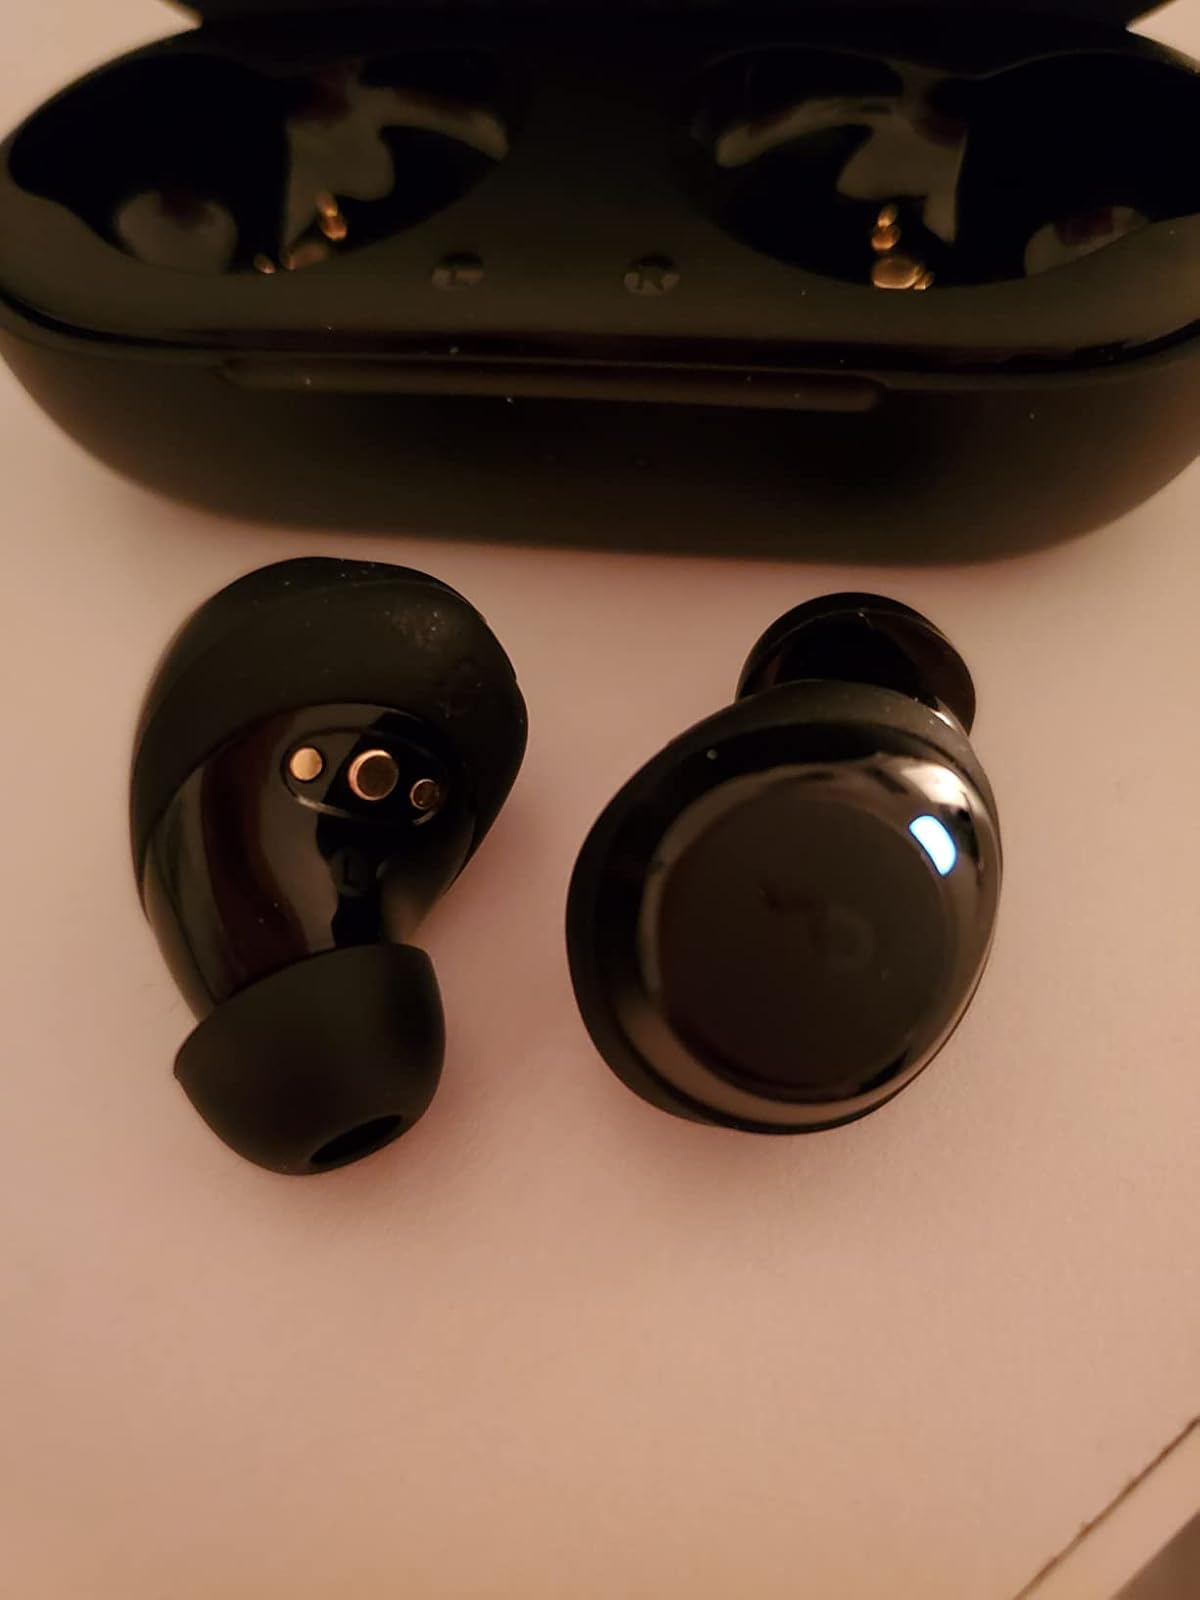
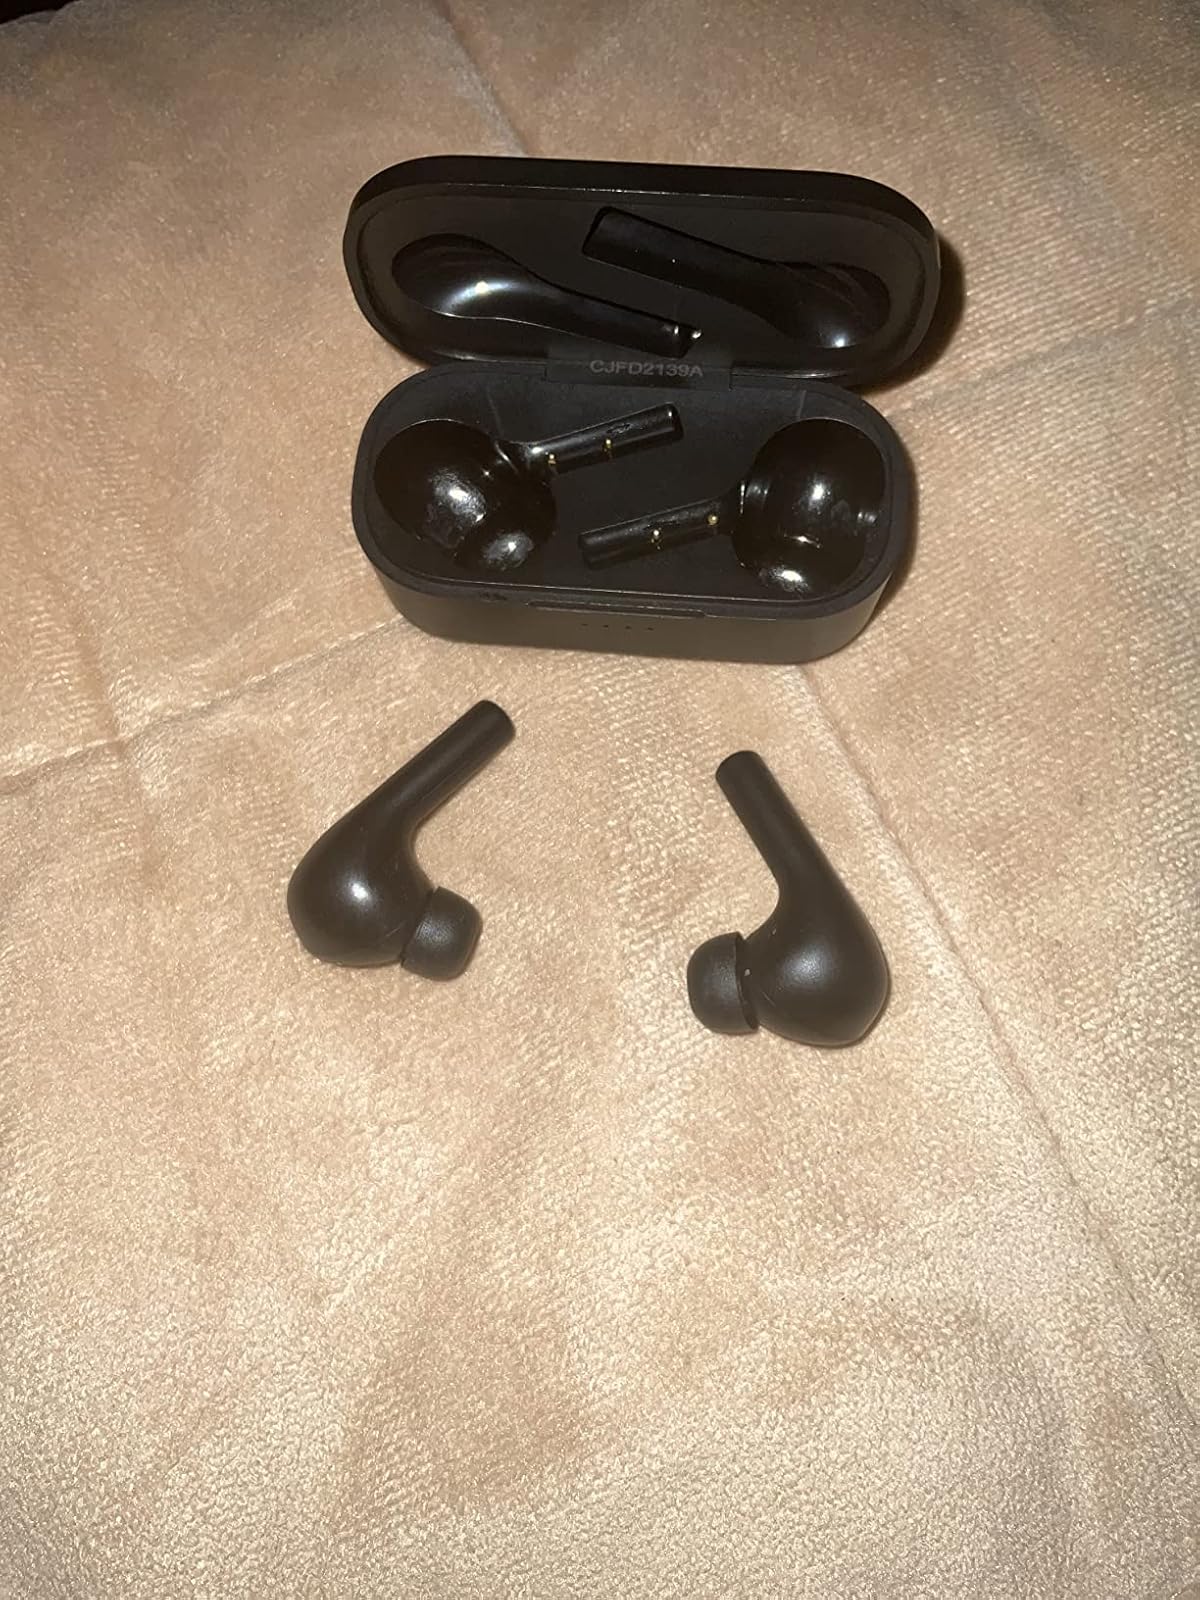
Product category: earbuds
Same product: no